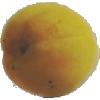
Label: Peach 2